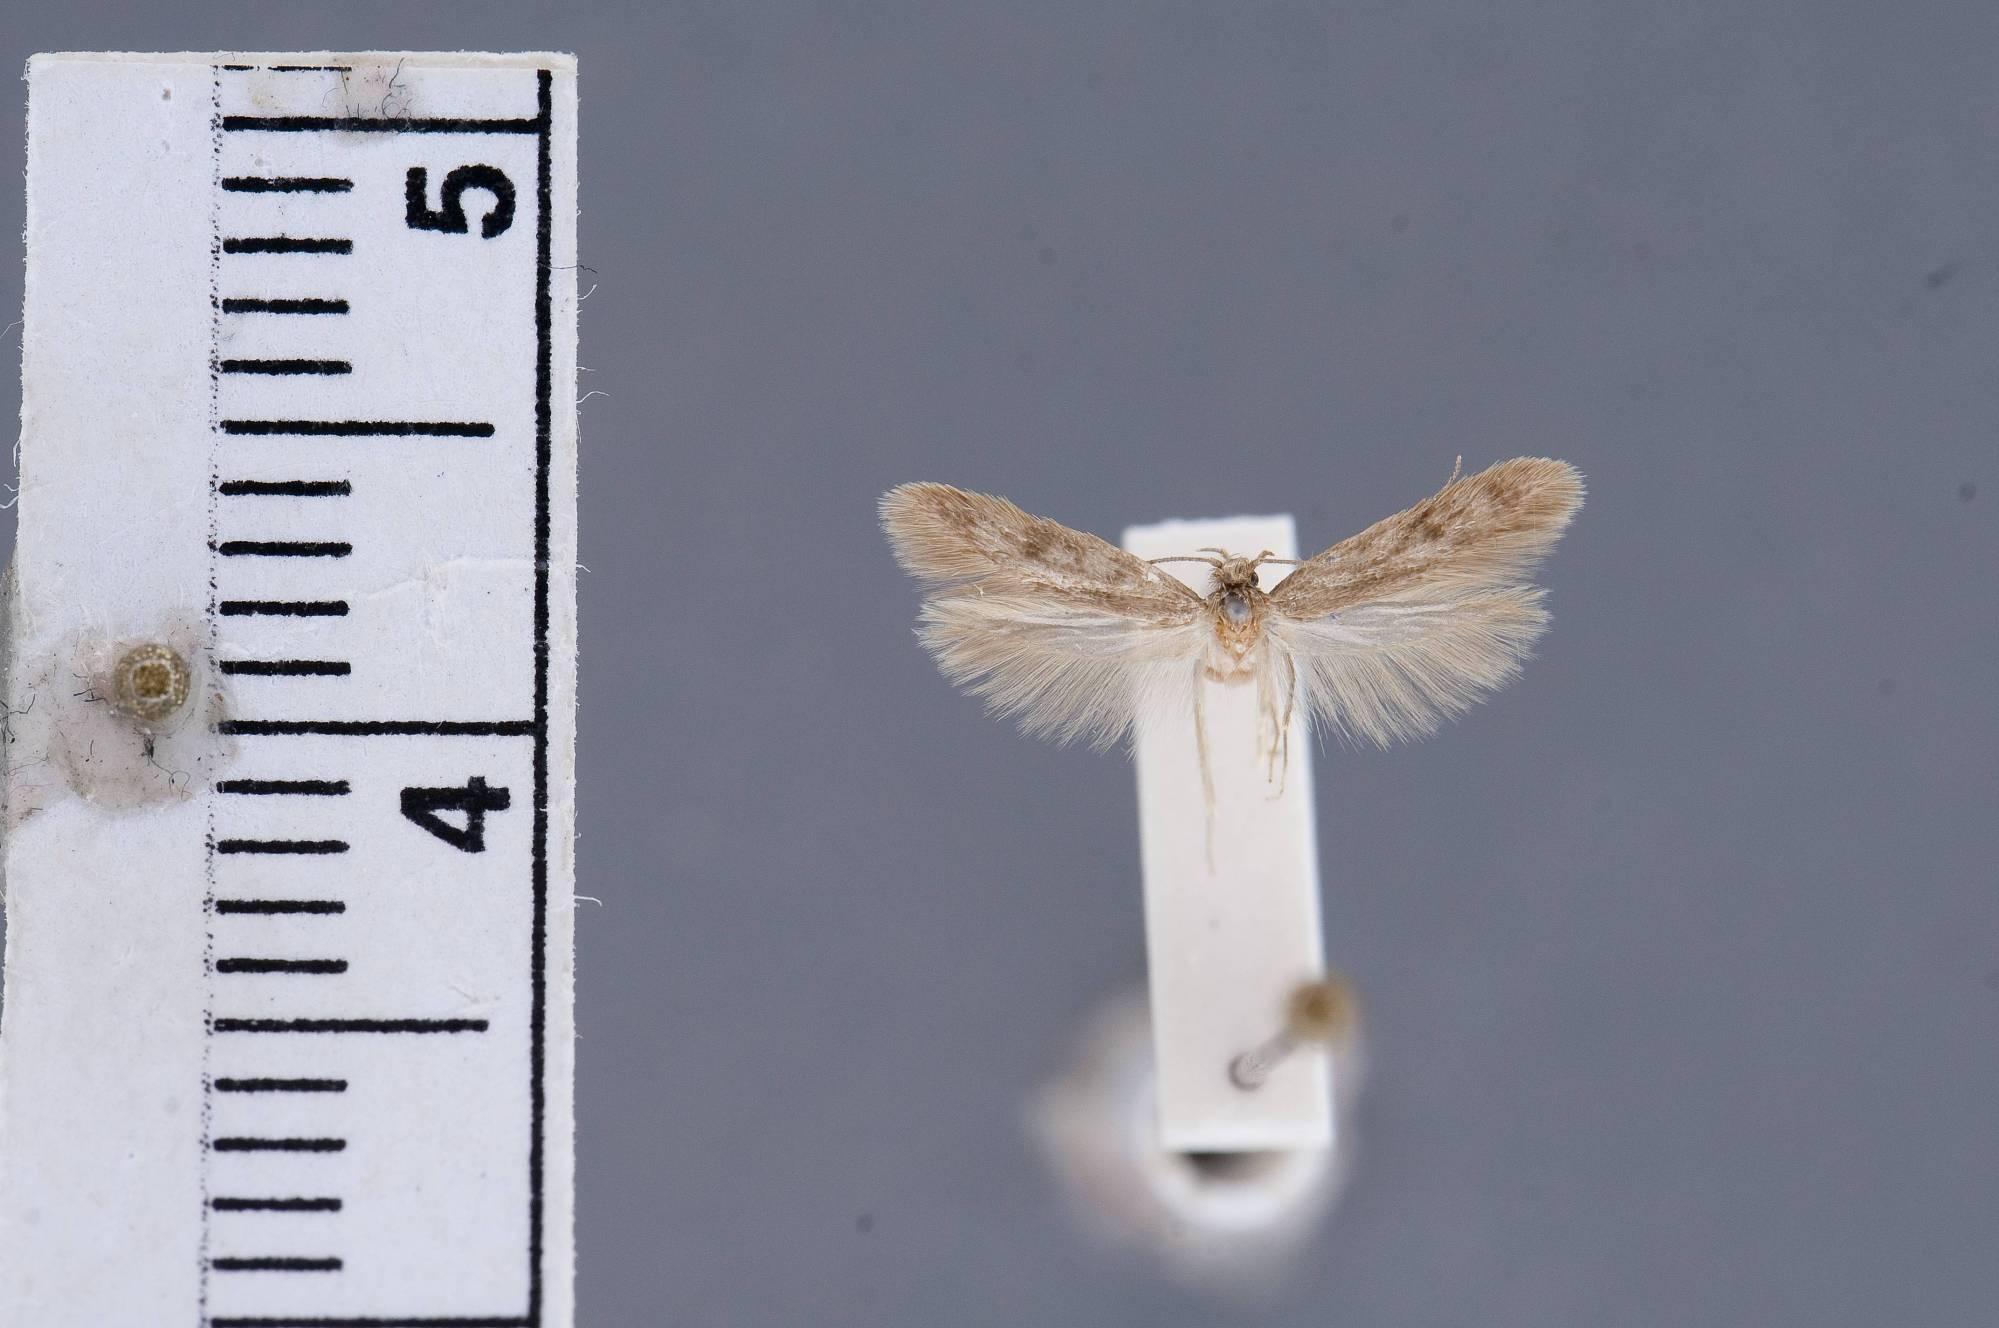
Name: Borkhausenia nefrax
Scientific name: Borkhausenia nefrax Hodges, 1974
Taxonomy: Animalia, Arthropoda, Insecta, Lepidoptera, Glossata, Oecophoridae, Oecophorinae
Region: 2240
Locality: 7.5 miles northwest of Flagstaff, Fort Valley, Coconino, Arizona, United States
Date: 22 Aug 1961